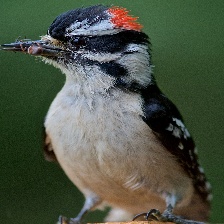
Species: DOWNY WOODPECKER
Scientific name: PICOIDES PUBESCENS